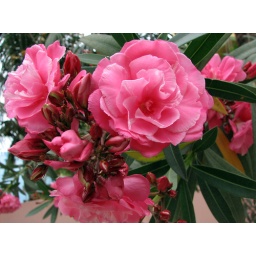
We call them &amp;quot;Karabi&amp;quot; in Bengali. These flowers are seen in white and dark red as well !